Coros de clave

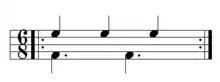
Vertical Hemiola.

The accompaniment of the choirs frequently included a guitar and the percussion was executed over the sound box of an American banjo from which the strings were removed, due to the fact that African drums performance was strictly forbidden in Cuban cities.